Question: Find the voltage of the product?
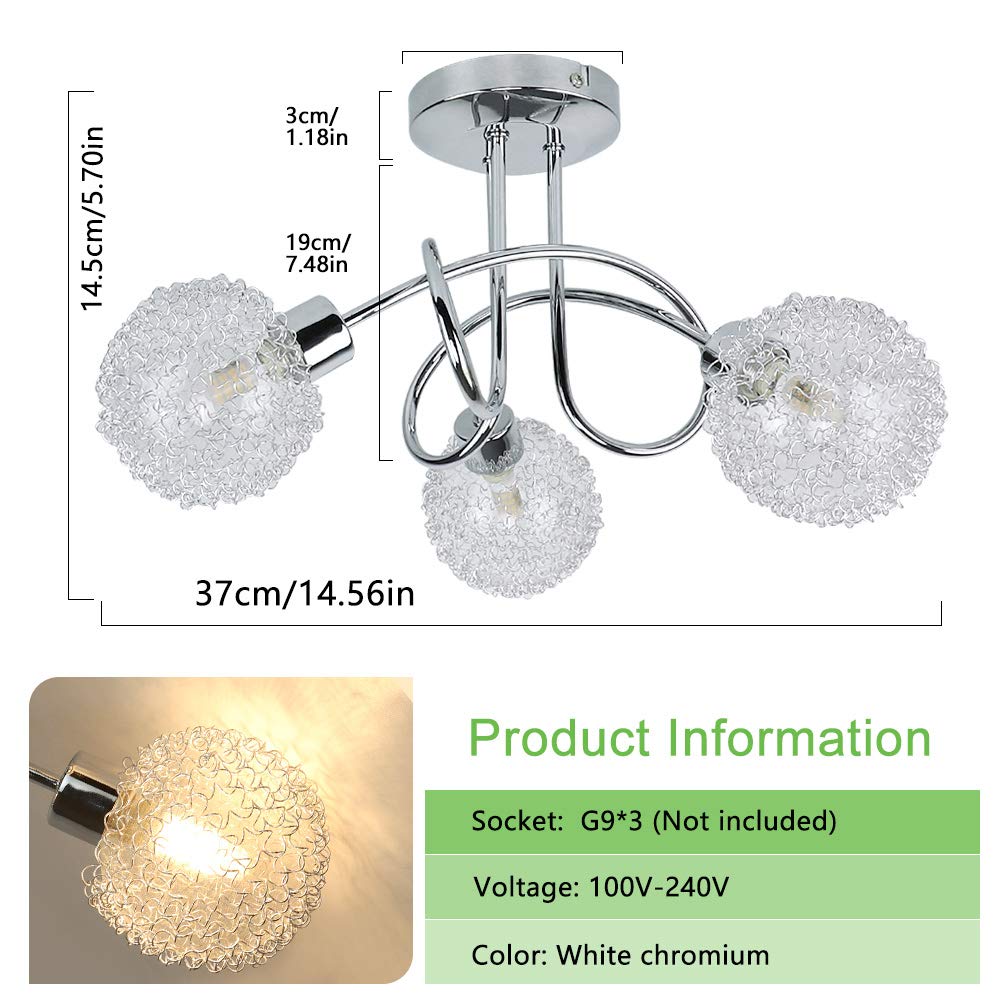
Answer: [100.0, 240.0] volt